Indian Agricultural Statistics Research Institute

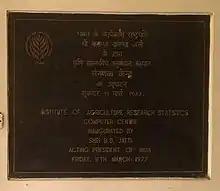
Foundation stone of the computer centre building

This unit was headed from 1940 by the statistician Dr. P.V.Sukhatme who had studied with Jerzy Neyman in London. The early research was on reliable methods for collecting yield statistics of principal food crops.